Arjun Maini

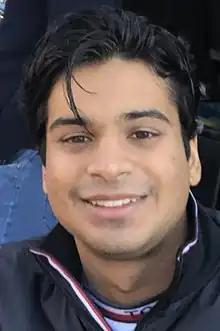
Maini in 2022

Arjun Maini (born 10 December 1997) is an Indian professional racing driver, currently competing in the Deutsche Tourenwagen Masters, and in the GT World Challenge Europe for Haupt Racing Team. He is currently a Ford Factory driver. He was the winner of Force India's 'One in a Billion' driver hunt in 2011.